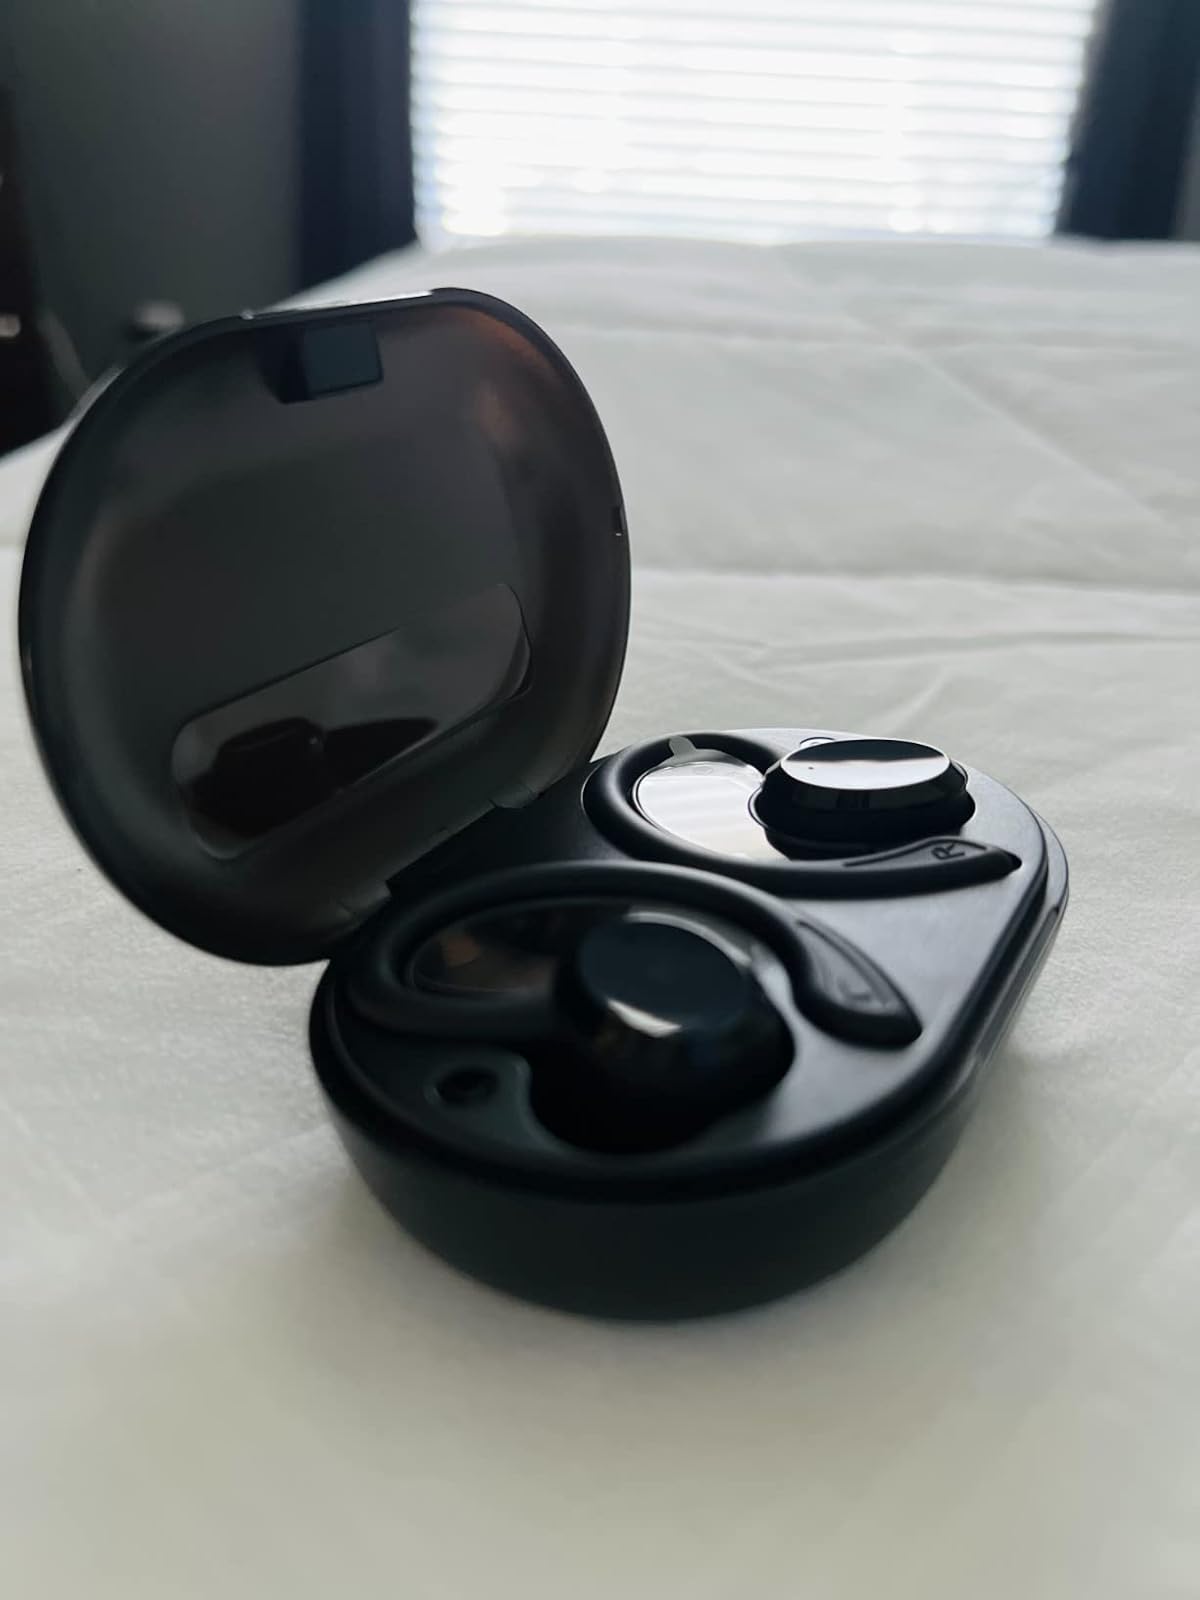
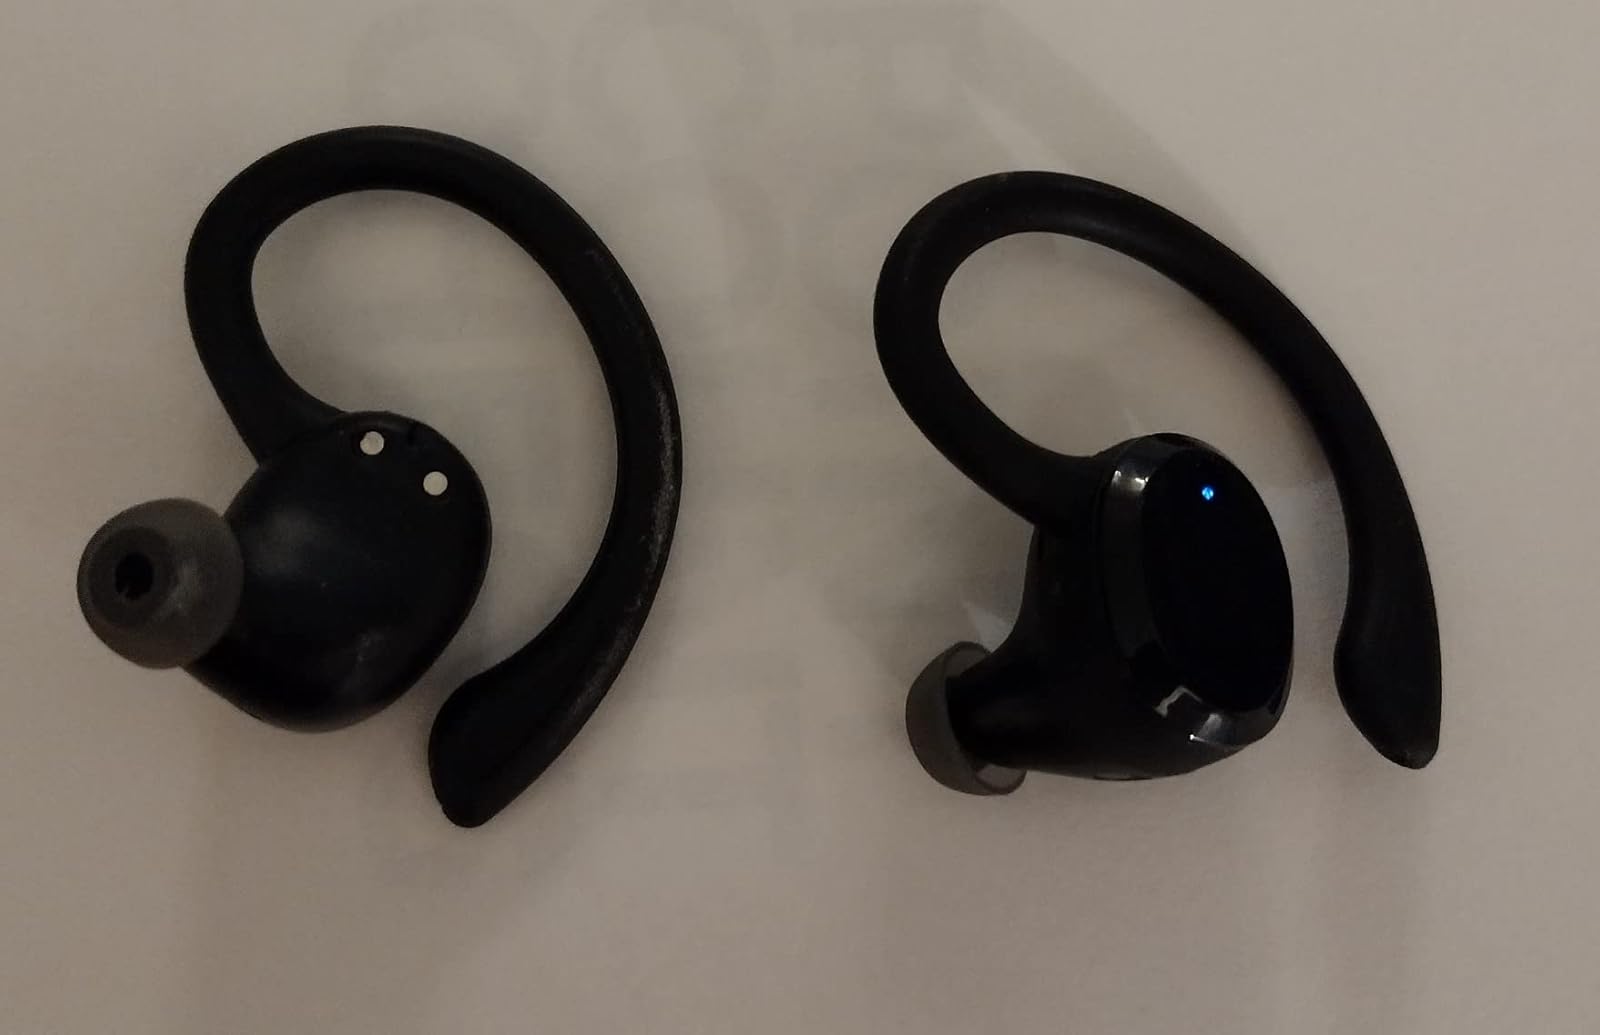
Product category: earbuds
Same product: yes